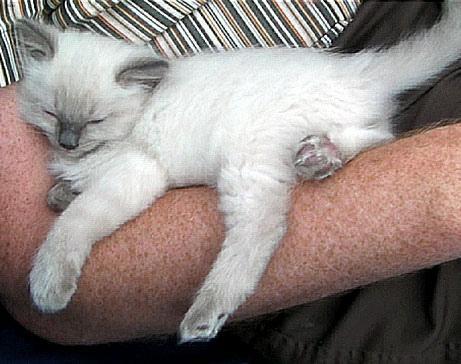
Ragdoll